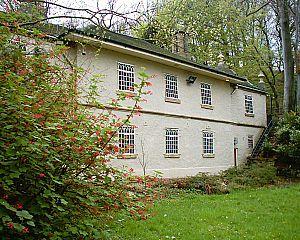
Birley Spa est un établissement de bains publics situé dans le quartier de Hackenthorpe à Sheffield, en Angleterre.